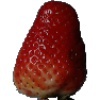
Label: Strawberry 1